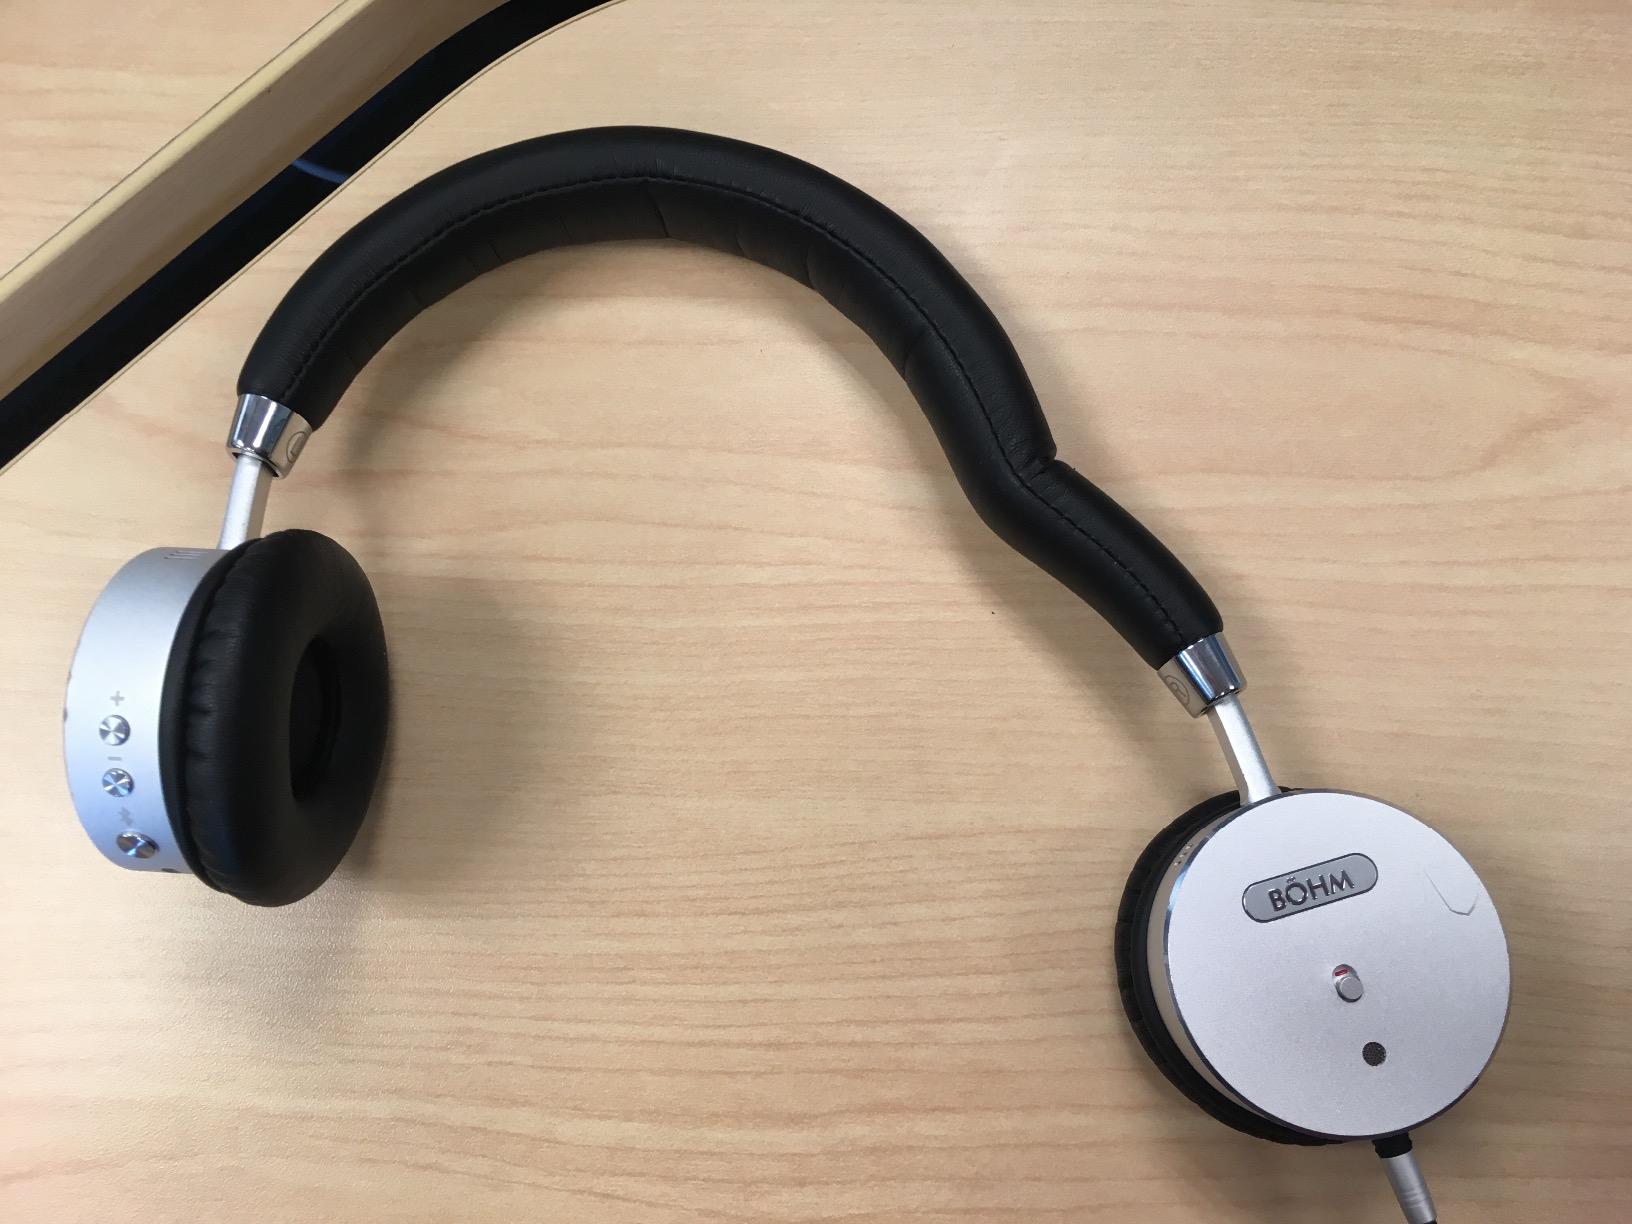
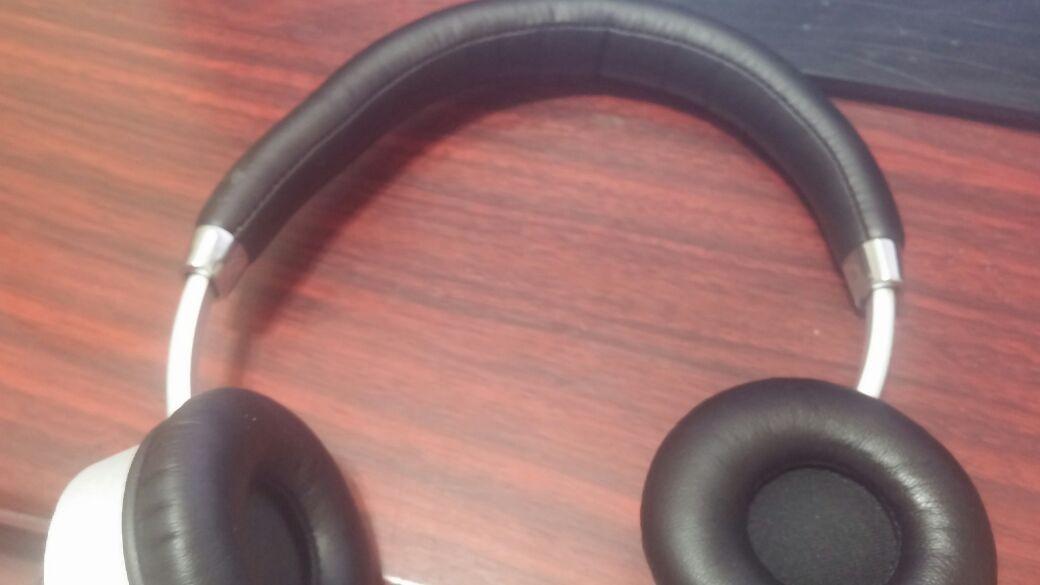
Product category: headphones
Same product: yes